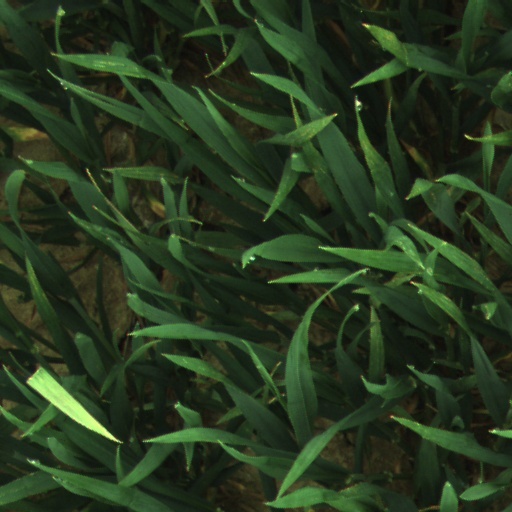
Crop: wheat